Body positivity

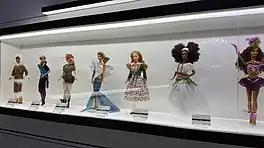

The movement challenged ideals including unblemished skin and slim "beach bodies". Model and feminist Tess Holliday founded '@EffYourBeautyStandards', which brought an outpour of support to the body positivity movement. After founding the movement, the size-26 Holliday was signed to Milk Management, a large model agency in Europe, as their first model over size 20. Instagram has been utilized as an advertising platform for the movement since. Pioneers connect with brands and advertisers to promote the movement. In 2016, Mattel released a new line of Barbie dolls under the name "Fashionistas" with three different body shapes, seven skin colors, twenty-two eye colors and twenty-four hairstyles to be more inclusive. Additionally, in the spring 2019 New York Fashion Week, a total of 49 models that were considered plus-size made an appearance in 12 shows. These plus-size models were also hired to be featured on fashion campaigns as well as magazine covers.